Ziggy Hood

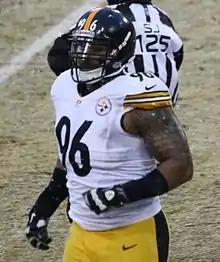
Hood with the Steelers in 2013

He was selected in the first round, 32nd overall, by the Pittsburgh Steelers in the 2009 NFL draft. He moved to defensive end in the Steelers' 3–4 defense, and served as a rotational back-up in his rookie year. Hood recorded both his first sack and first recovered fumble against the Baltimore Ravens on December 27, 2009.